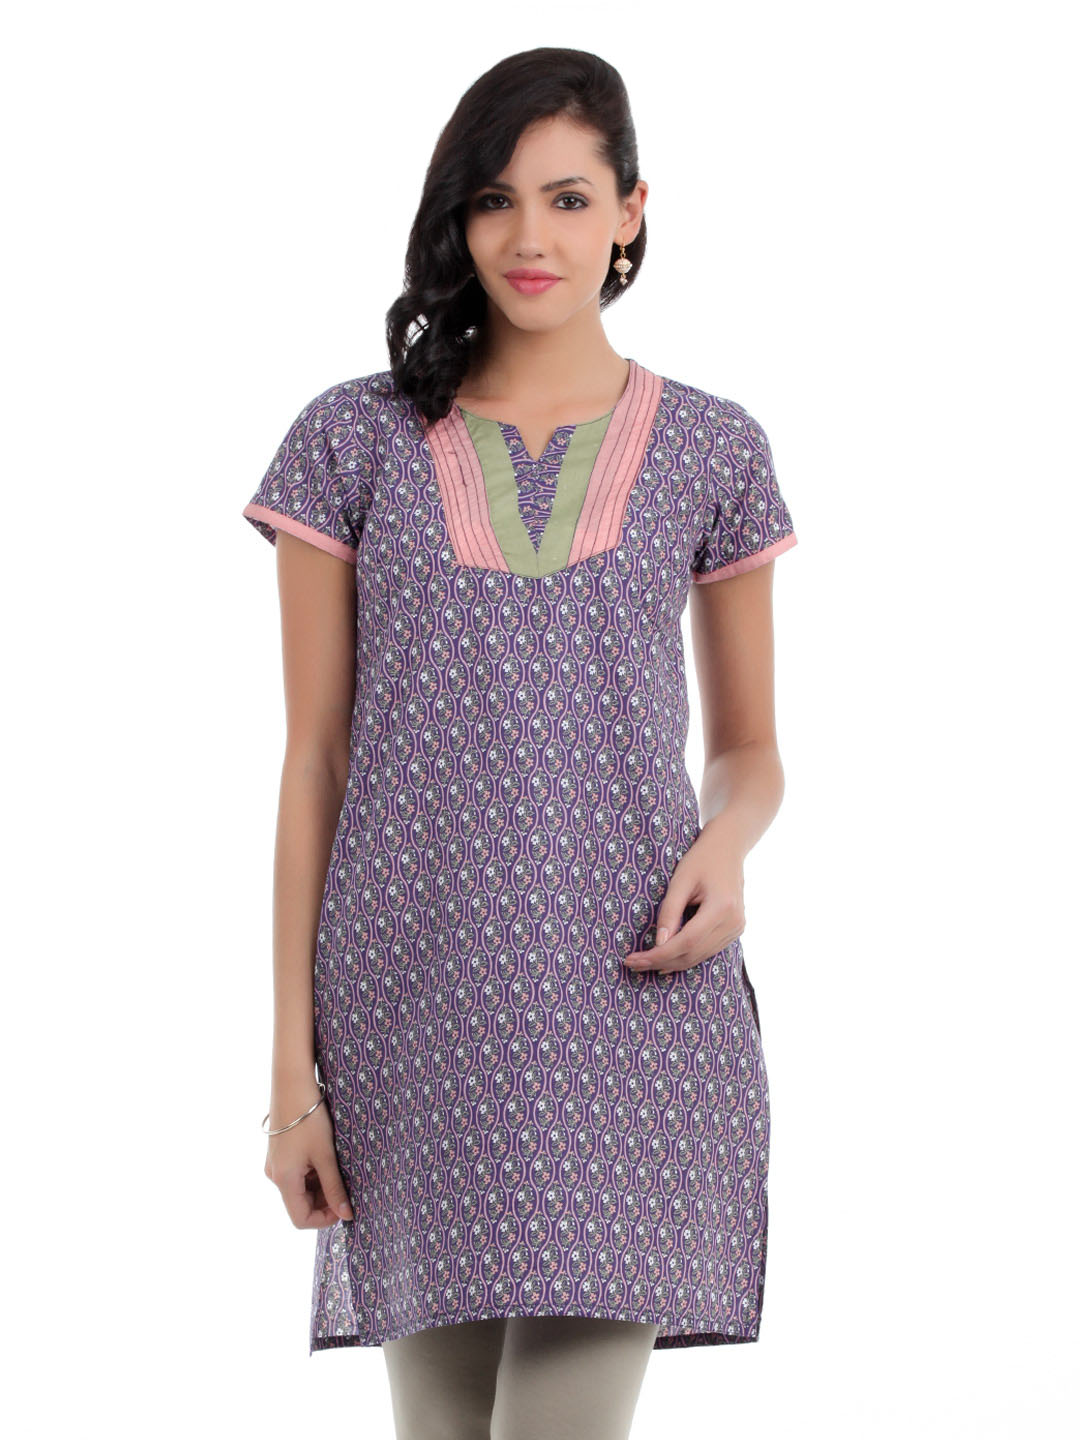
Vishudh Women Purple Kurta
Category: Apparel / Topwear / Kurtas
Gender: Women
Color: Purple
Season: Summer 2012
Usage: Ethnic